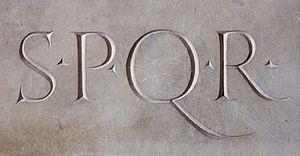
Philippe Remacle est un latiniste et helléniste belge francophone, professeur de langues anciennes. Il a créé et développé un site web consacré aux auteurs antiques reconnu comme une référence et un outil de travail pour les étudiants et chercheurs francophones dans le domaine des langues anciennes.